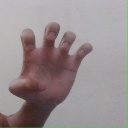
अक्षर: झ